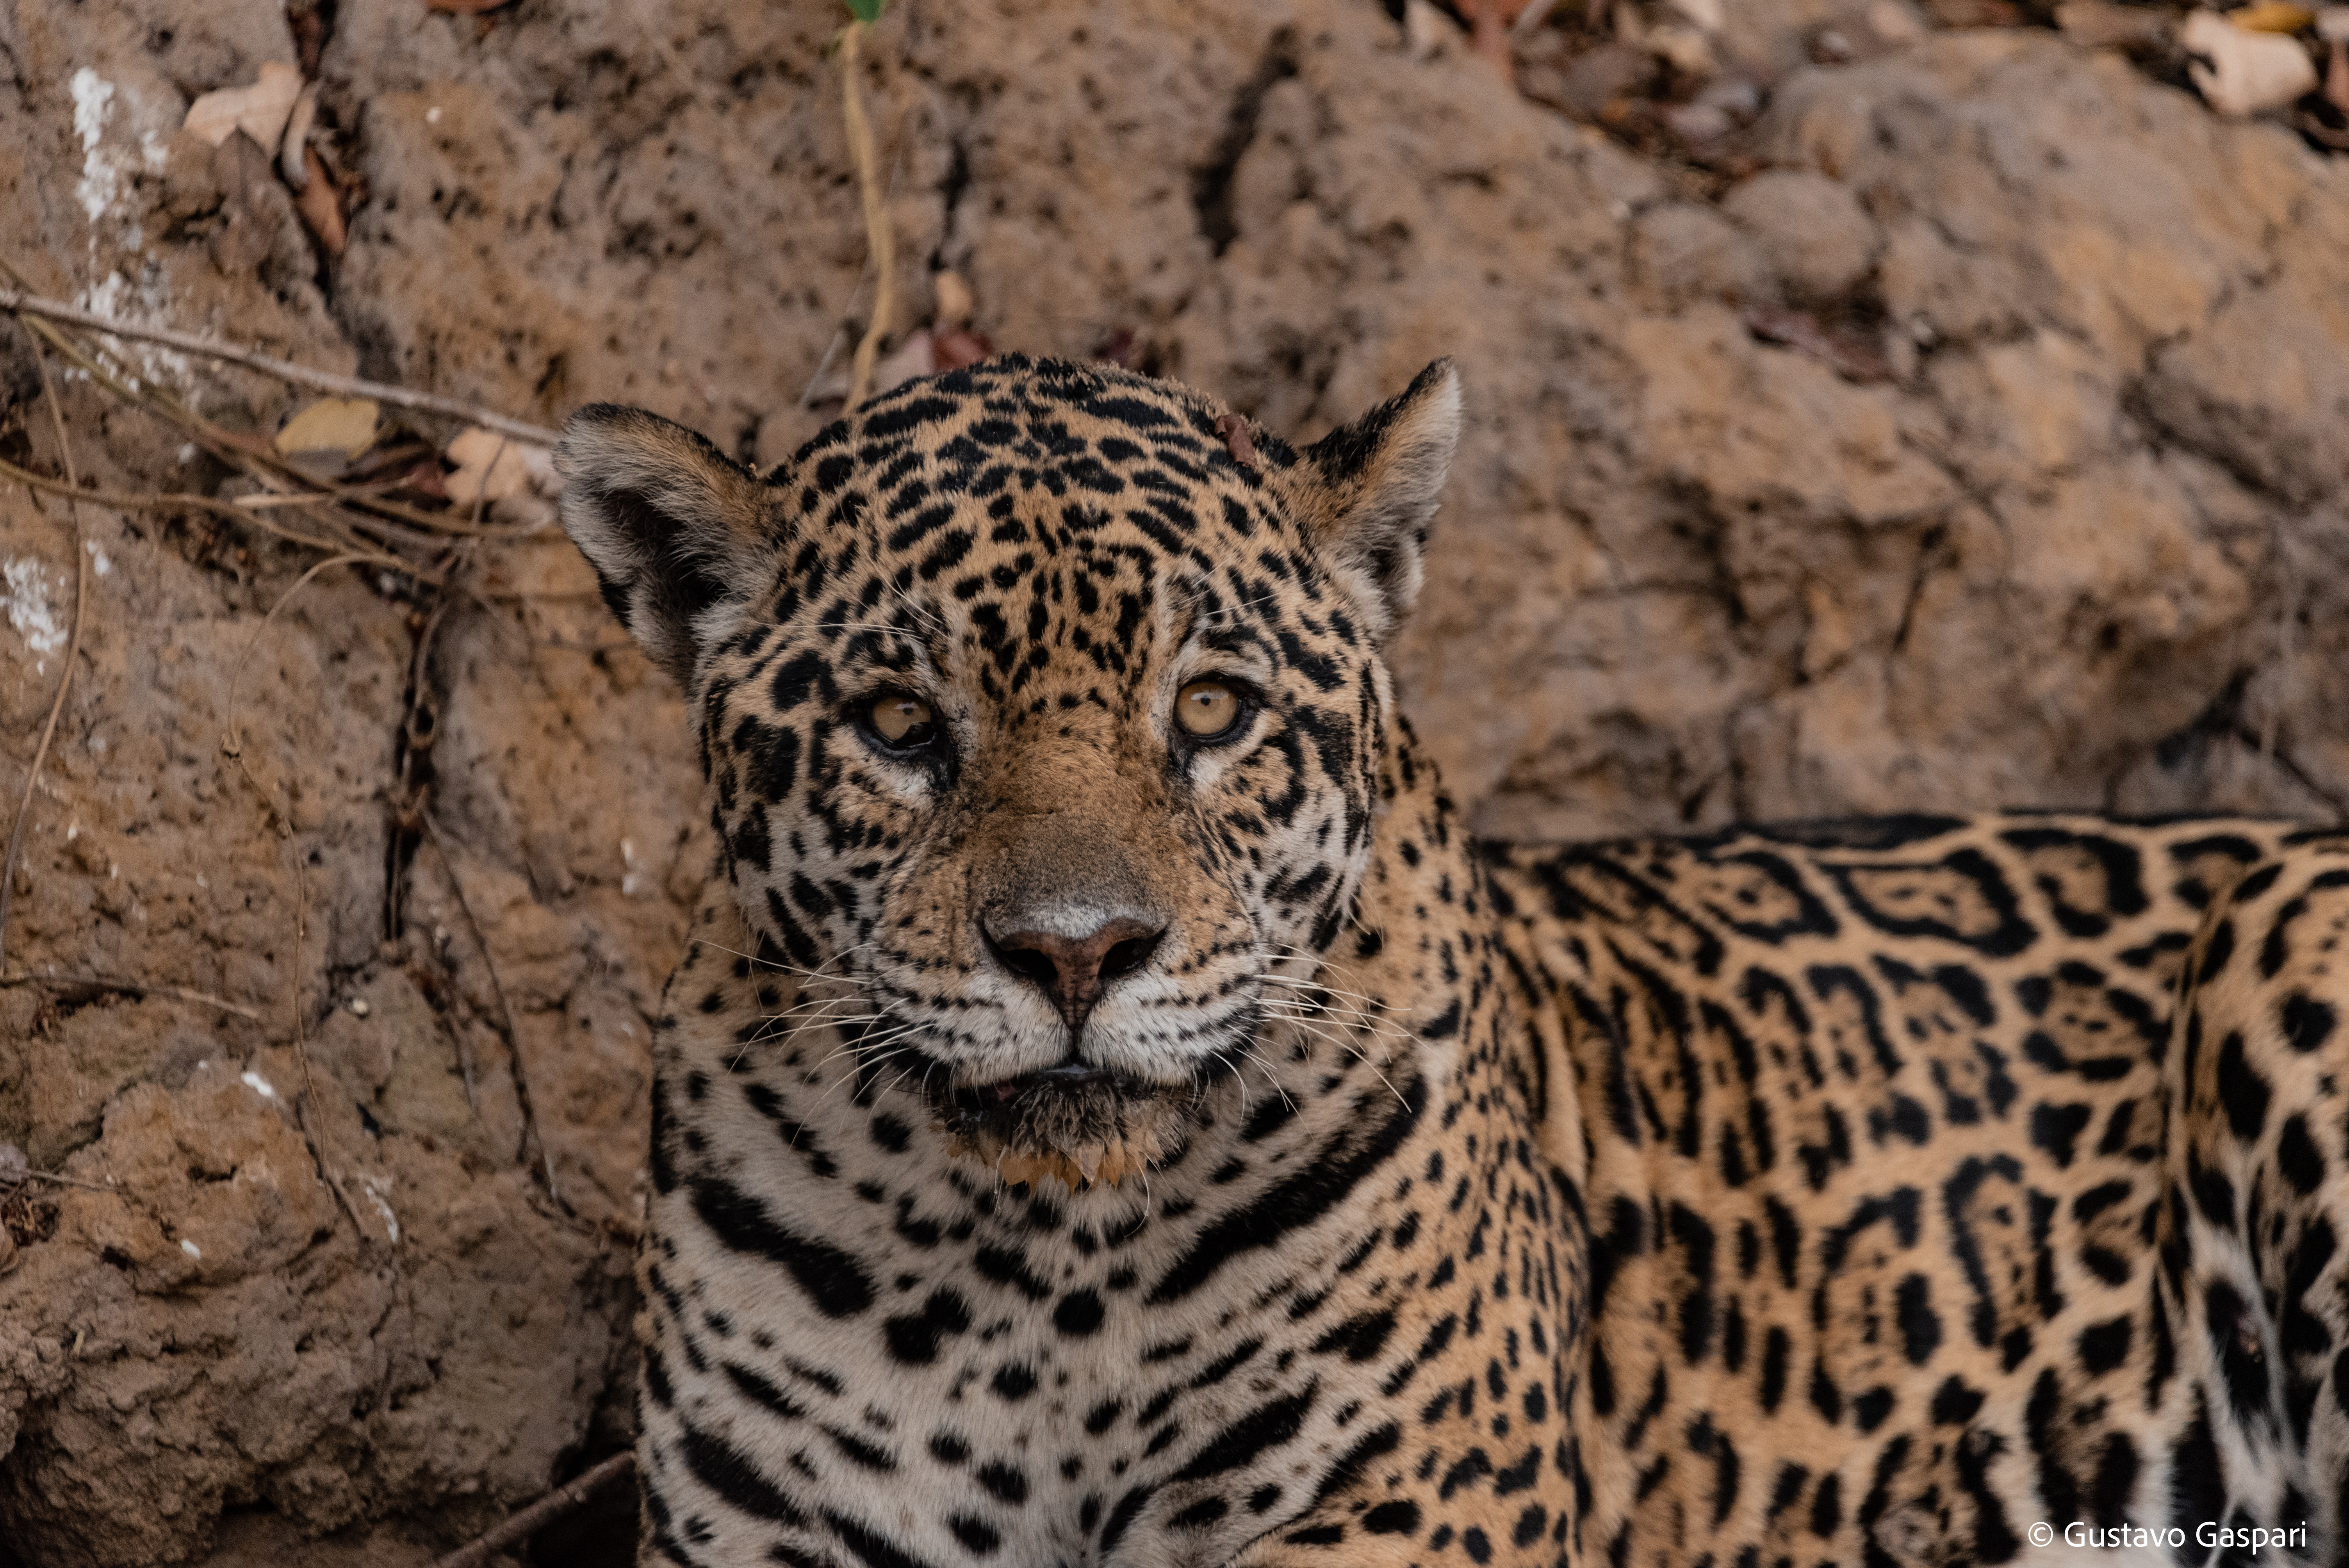
Jaguar: Estella